Evliya Çelebi Way

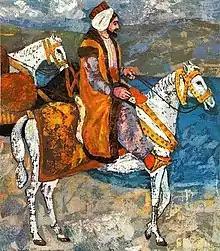
Evliya Çelebi.jpg

The Evliya Çelebi Way is a cultural trekking route celebrating the early stages of the journey made in 1671 to Mecca by the eponymous Ottoman Turkish gentleman-adventurer, Evliya Çelebi. Evliya travelled the Ottoman Empire and beyond for some 40 years, leaving a 10 volume account of his journeys.